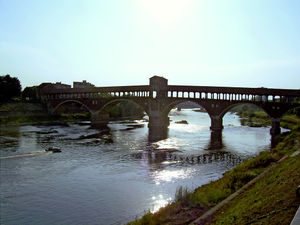
Pavia (provins) / Økonomi
Den gamle bro i provinshovedbyen Pavia over floden Ticino
Provinsen Pavia er en provins i regionen Lombardiet i det nordlige Italien. Pavia er provinsens hovedby.